Aspen Music Festival and School

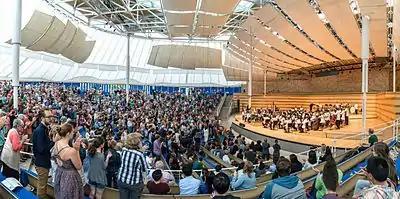
The Michael Klein Music Tent during the 2015 Aspen Music Festival and School season

The Aspen Music Festival and School (AMFS) is a classical music festival held annually in Aspen, Colorado.